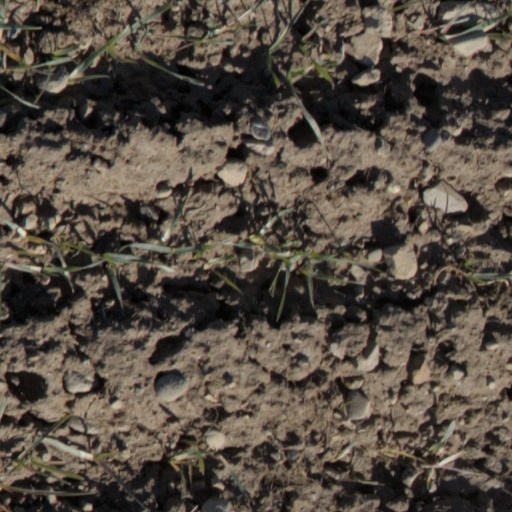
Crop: wheat